Tehom

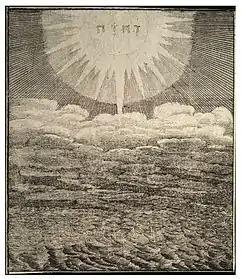
Illustration by Wenceslas Hollar: the spirit of God (with Tetragrammaton) moves over the face of the deep.

Tehom ( "təhôm") is a Northwest Semitic and Biblical Hebrew word meaning "the deep" or "abyss" (literally "the deeps"). It is used to describe the primeval ocean and the post-creation waters of the earth. It is a cognate of the Akkadian words "tiāmtum" and "tâmtum" as well as Ugaritic "t-h-m" which have similar meanings. According to a theological dictionary, "tehom" derives from a Semitic root which denoted the sea as a non-personified entity with mythological import.